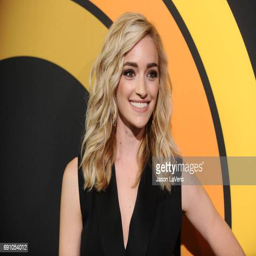
film actor attends the premiere